Johanna Borski

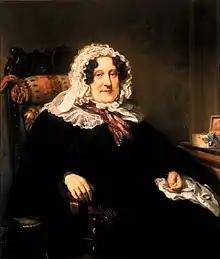
Johanna Borski in 1844, copy after Nicolaas Pieneman.

Johanna Borski (1764–1846), was a Dutch banker. She was the director of the "Wed. Borski" bank from 1814 to 1846. In 2022 Borski was in the news with regard to whether her wealth was due to slavery.